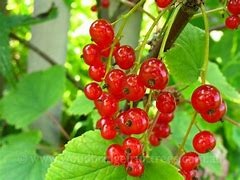
Label: redcurrant